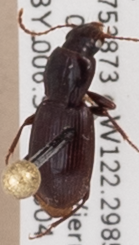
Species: Pterostichus pumilus
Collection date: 2018-08-21
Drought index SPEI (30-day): -1.85
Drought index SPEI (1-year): -0.572
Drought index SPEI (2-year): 0.71